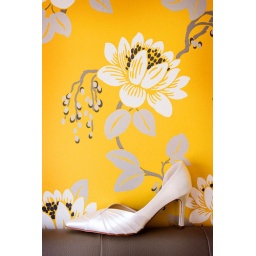
Wedding Photos - bridal shoe perched on sofa against a floral wallpaper.